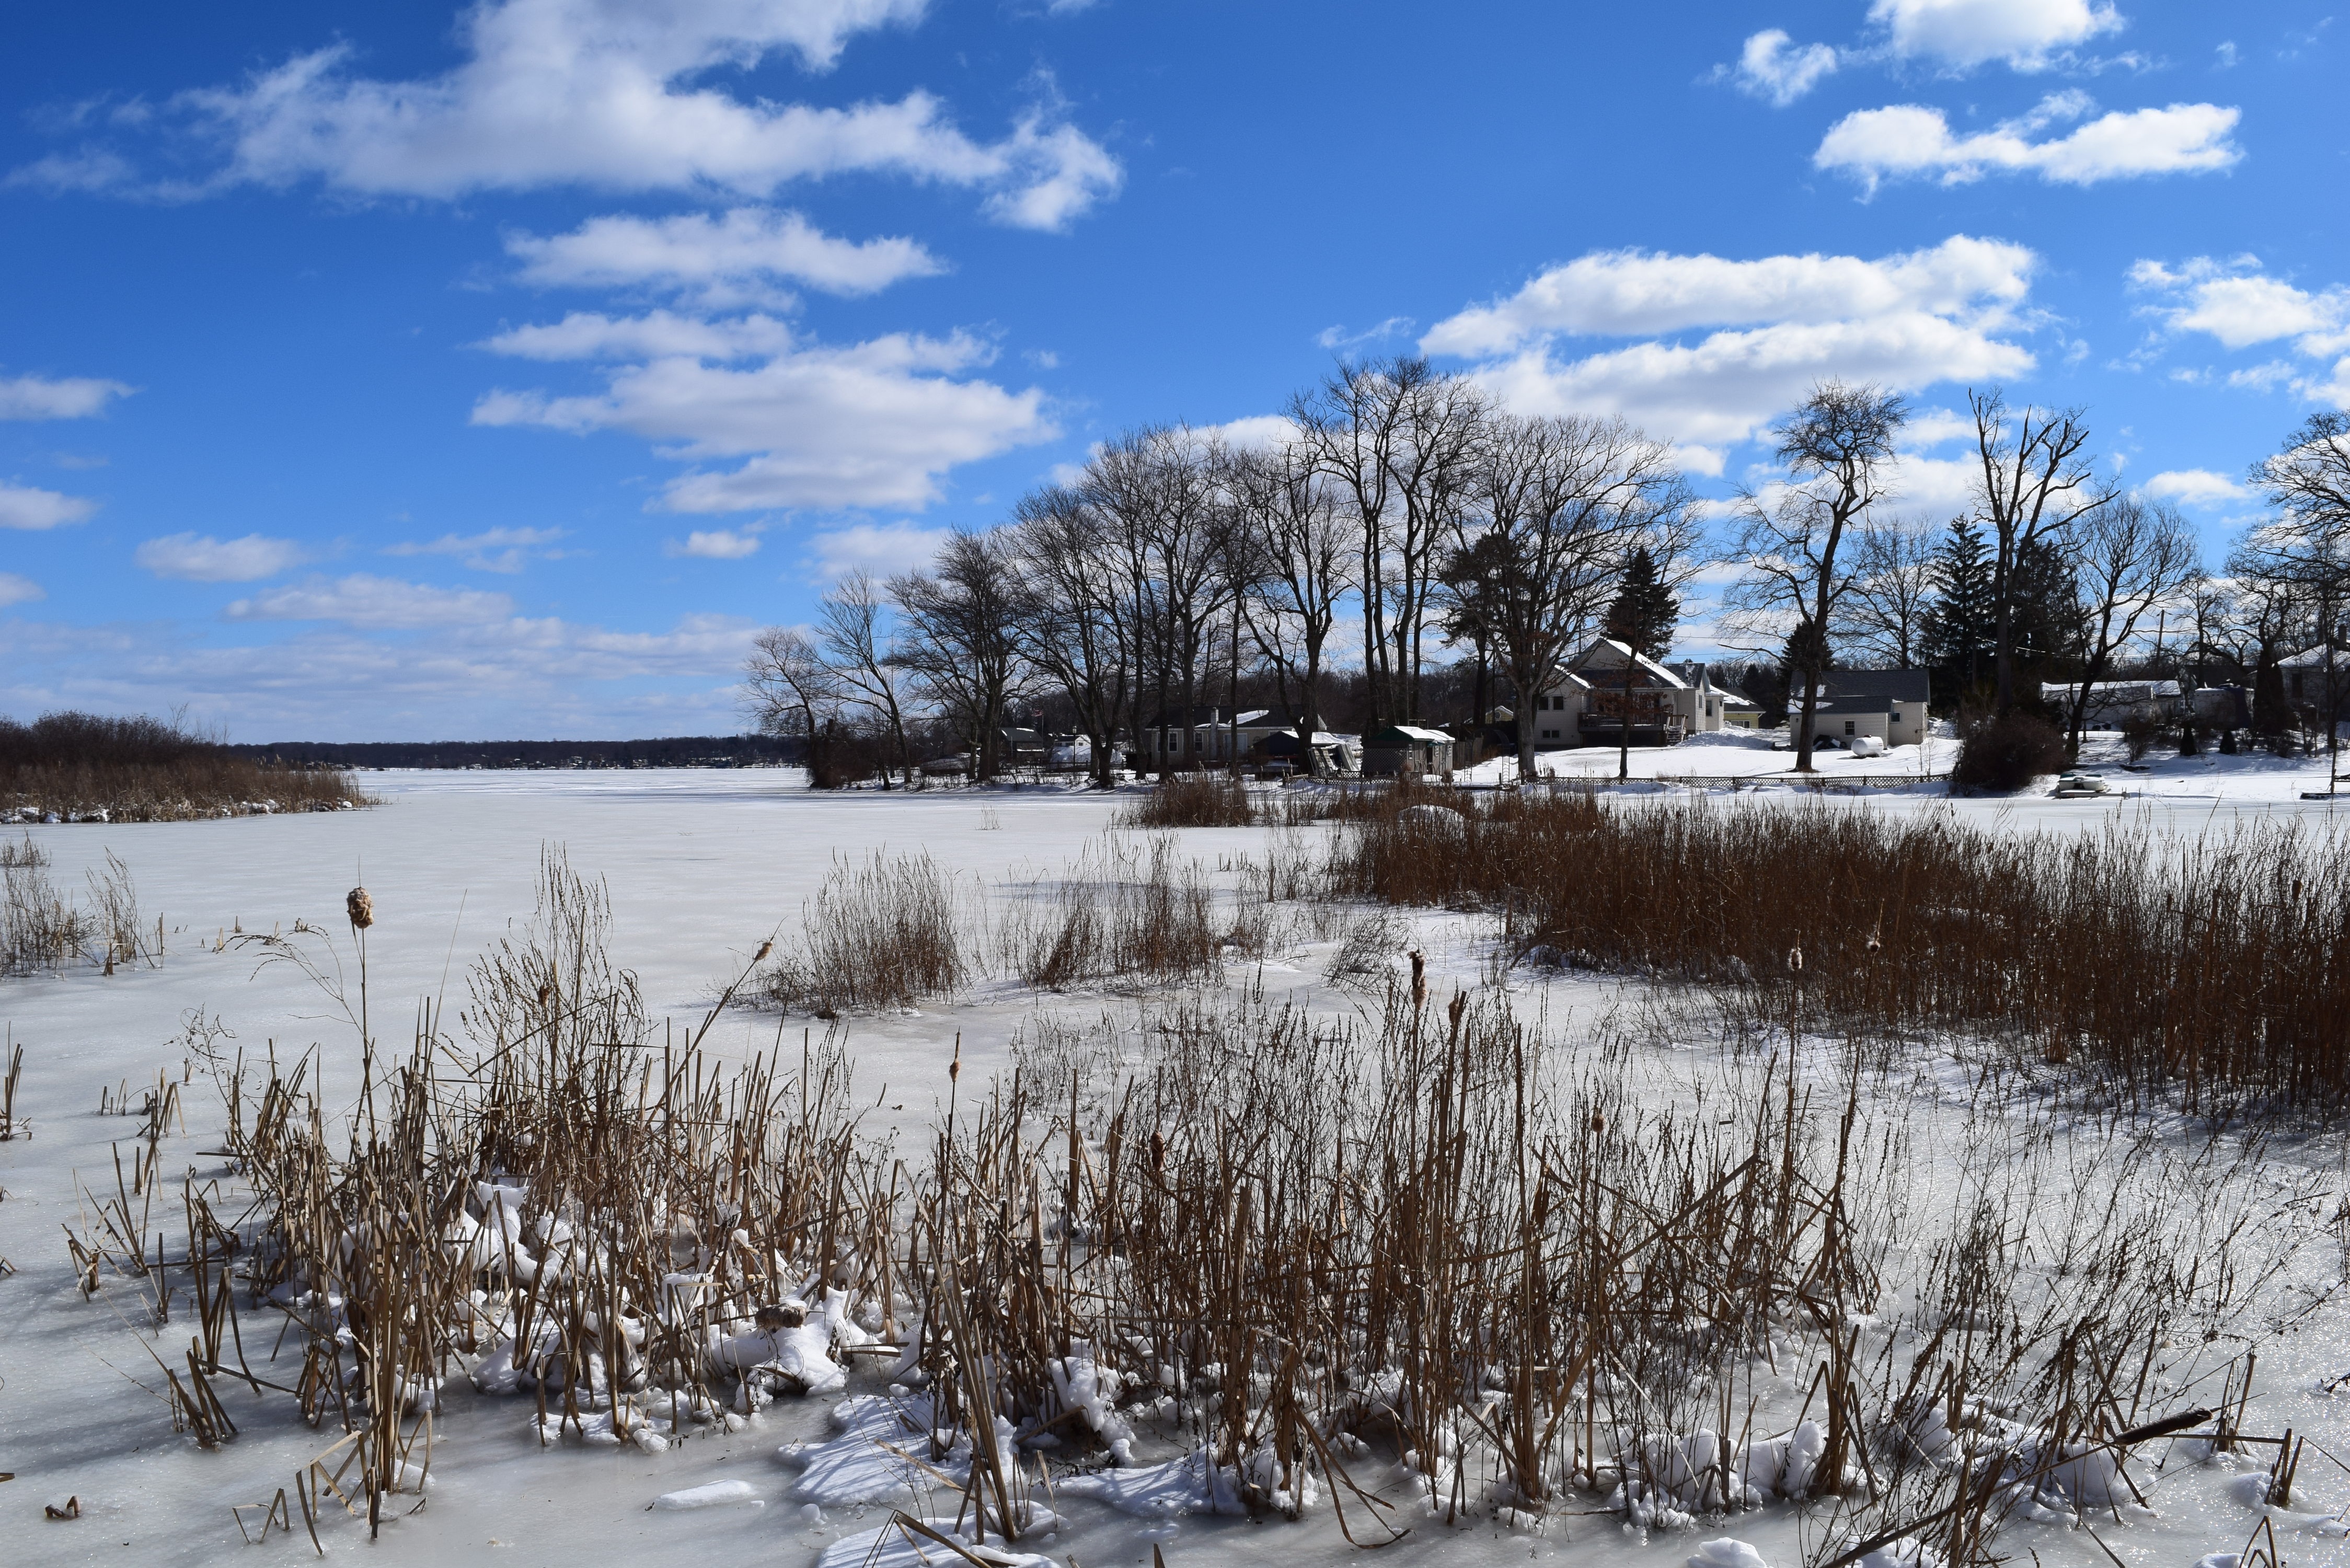
landscape, coast, tree, water, nature, outdoor, horizon, wilderness, snow, winter, sky, sun, sunlight, lake, frost, ice, tranquil, scenic, color, peaceful, scenery, weather, calm, frozen, blue, colorful, season, sunny, clouds, wetland, day, habitat, woody plant